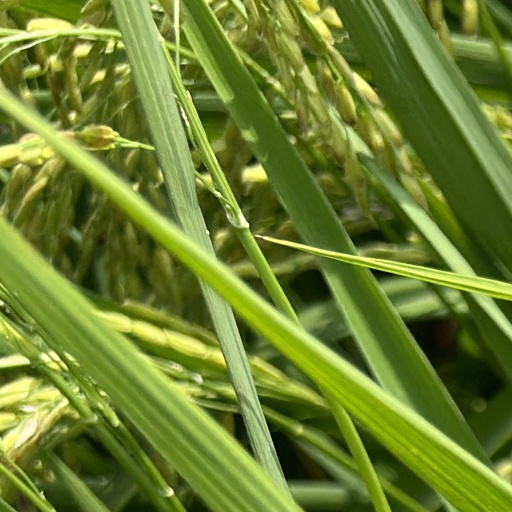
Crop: rice